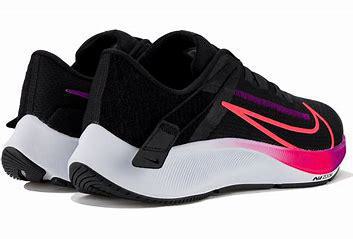
Brand: Nike
Model: Air Zoom Pegasus 38 Flyease